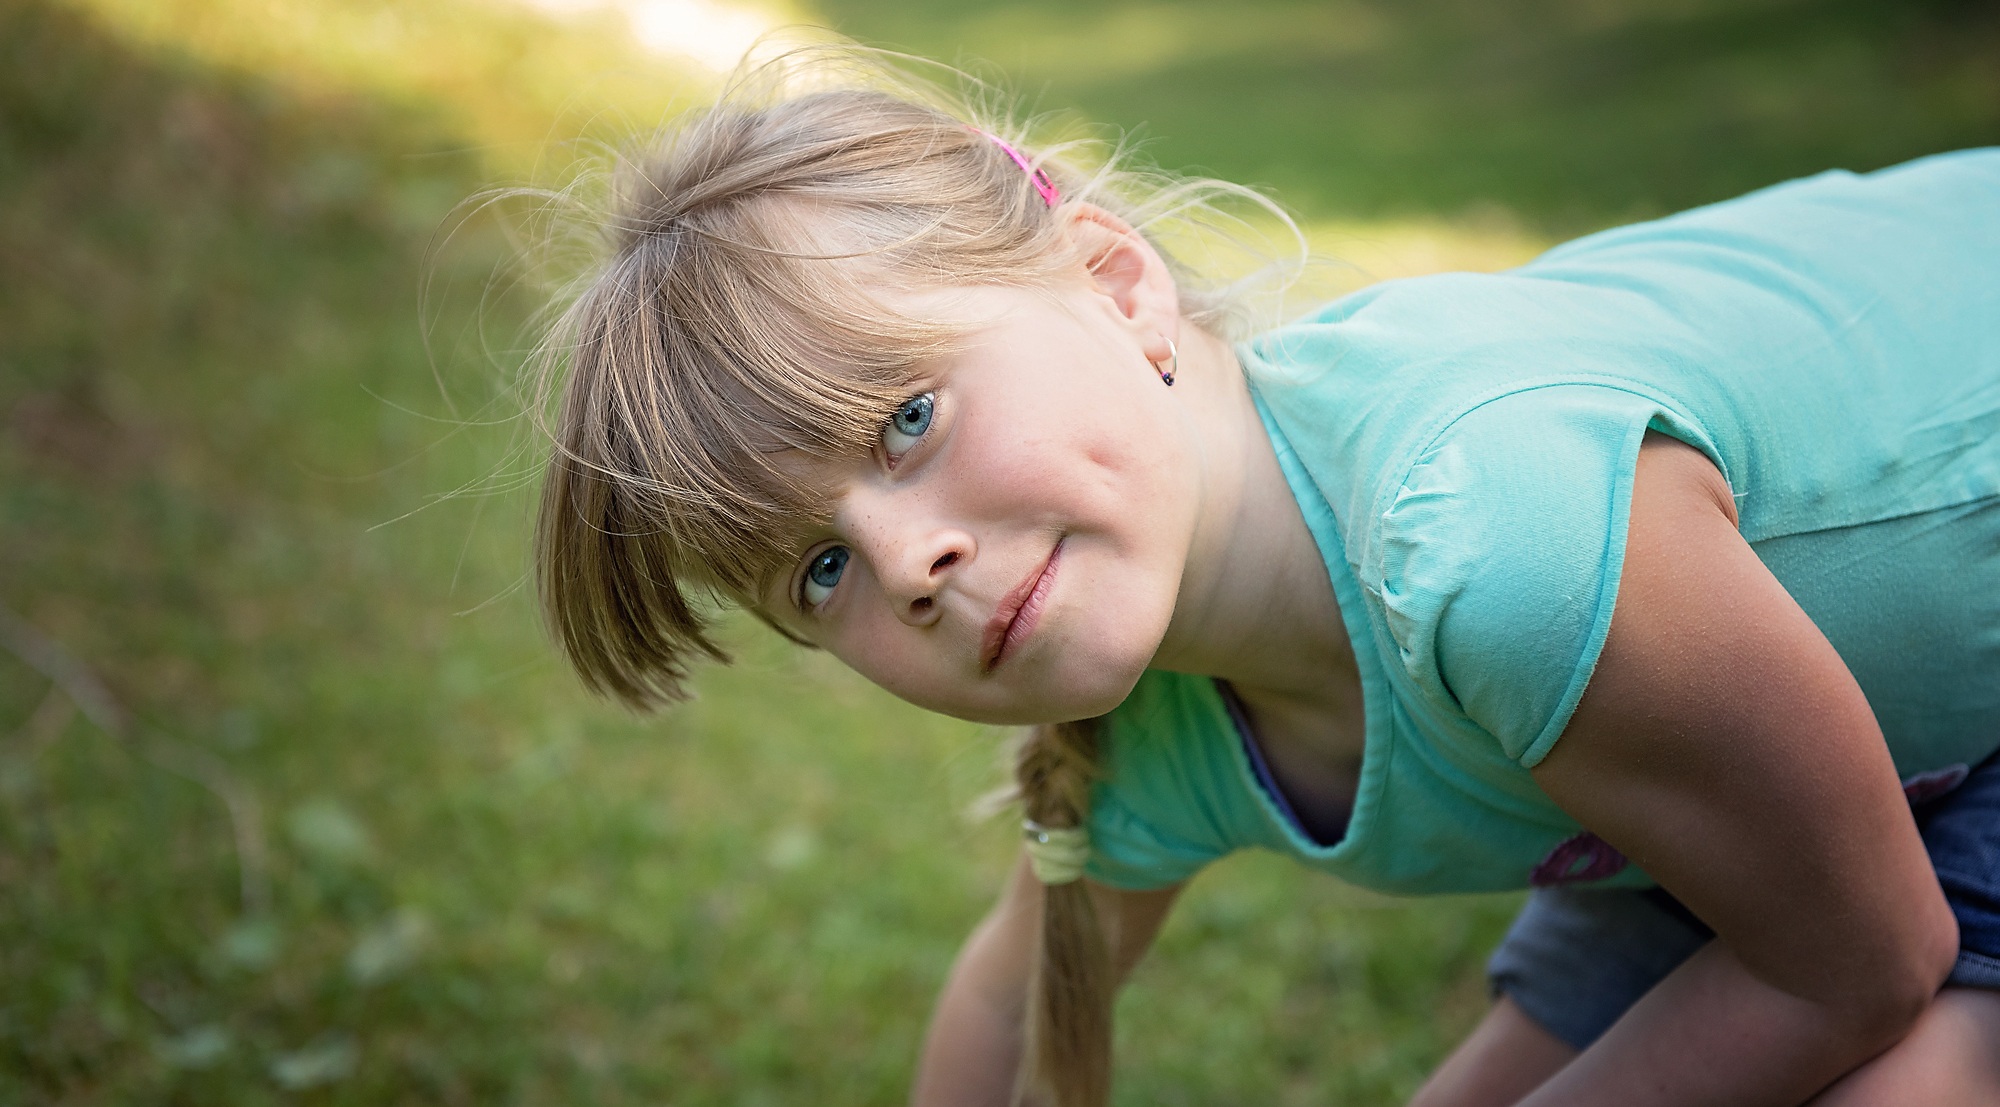
nature, grass, person, people, girl, woman, play, portrait, child, human, face, toddler, eye, skin, blond, out, photo shoot, portrait photography